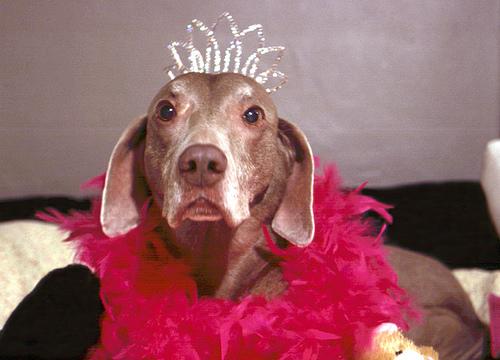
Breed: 235-n000096-Weimaraner